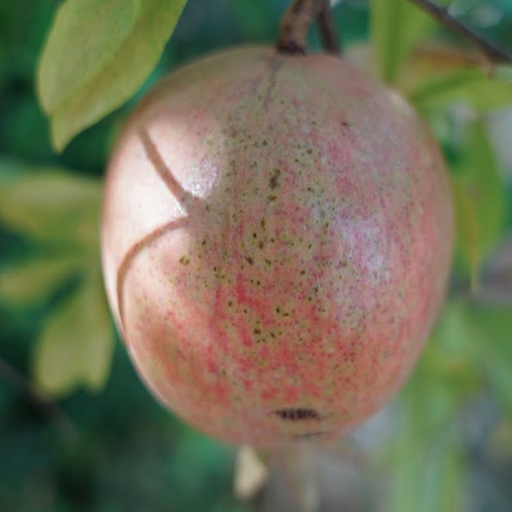
Label: Healthy